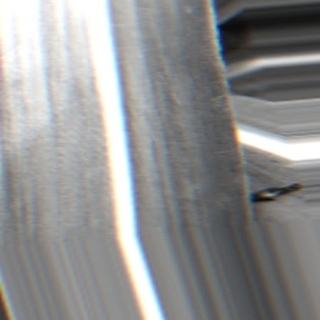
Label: sugarcane_bacterial_blight